Answer in natural language. Considering the relative positions, where is Window (highlighted by a blue box) with respect to black floating bed with platform base and rectangular headboard? Choose between the following options: below or above
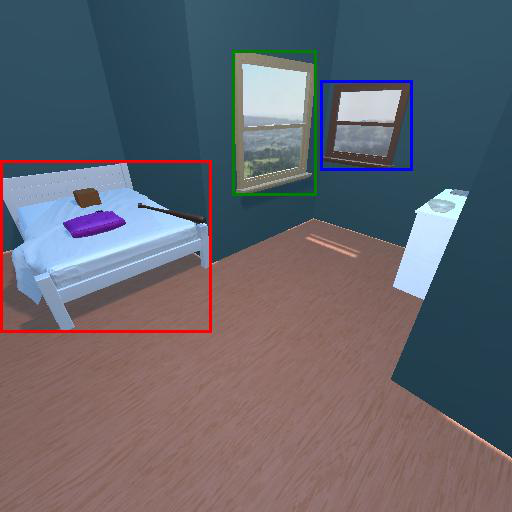
<answer>above</answer>